Augusta Treverorum

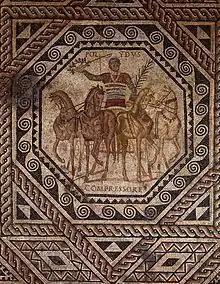
Polydus mosaic in RLM Trier

The amphitheater at the foot of the Petrisberg was built around 100 AD, possibly already having a smaller, wooden predecessor. The spectator tiers ("cavea") were sunk into the hillside, and the resulting spoil was used to fill in the tiers on the valley side. Of the complex, which could seat up to 18,000 people, essentially the oval arena (70.5 × 49 m) with its boundaries and some underground vaults ("vomitoria") have been preserved.